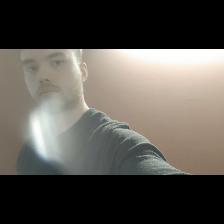
Label: Human